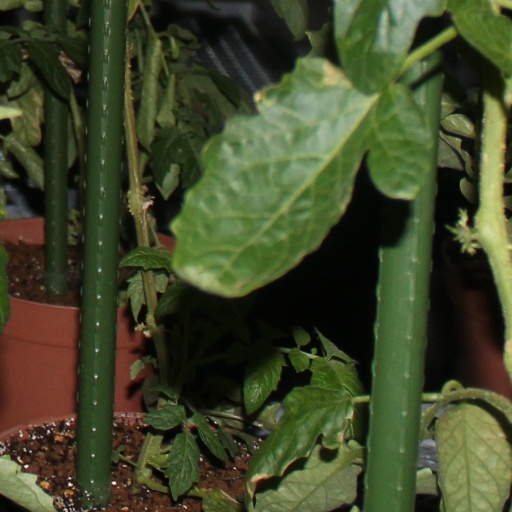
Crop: tomato